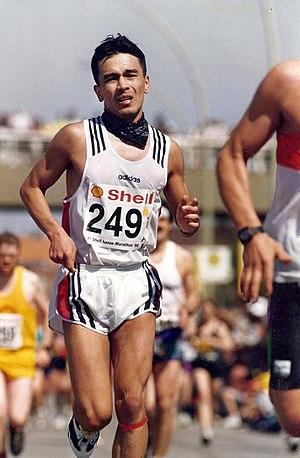
Abdul Baser Wasiqi, né le 12 juillet 1975, est un athlète afghan.